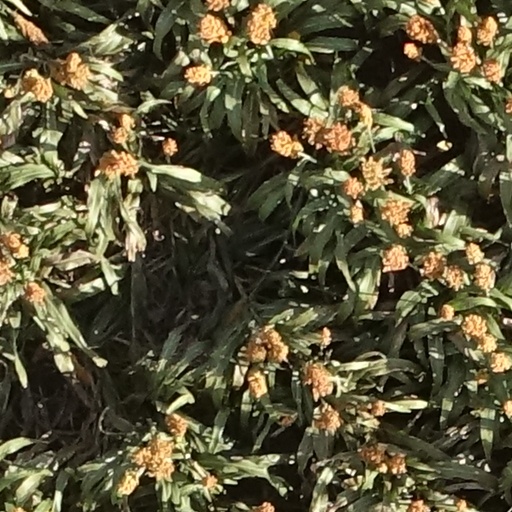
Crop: sorghum